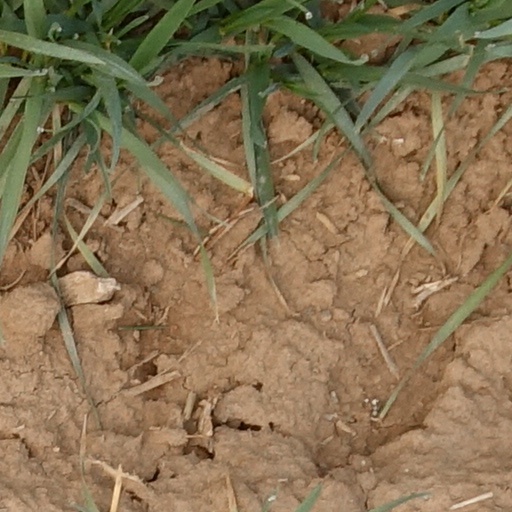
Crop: wheat